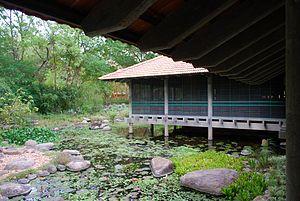
Auroville est une ville expérimentale située à une dizaine de kilomètres au nord de Pondichéry dans l'État du Tamil Nadu en Inde.